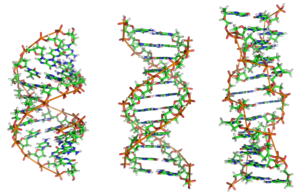
DNA / Egenskaber / Alternative DNA-strukturer
Fra venstre mod højre: strukturerne for A-, B- og Z-DNA
Deoxyribonukleinsyre er et molekyle, som bærer på de fleste af de genetiske instruktioner, der bruges ved vækst, udvikling, funktion og reproduktion af alle kendte levende organismer og mange vira. DNA og RNA er nukleinsyrer, som sammen med proteiner, lipider og komplekse kulhydrater udgør de fire store typer makromolekyler, der er essentielle for alle kendte former for liv.